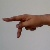
The image shows a hand gesture representing the letter 'P' in Indian Sign Language.